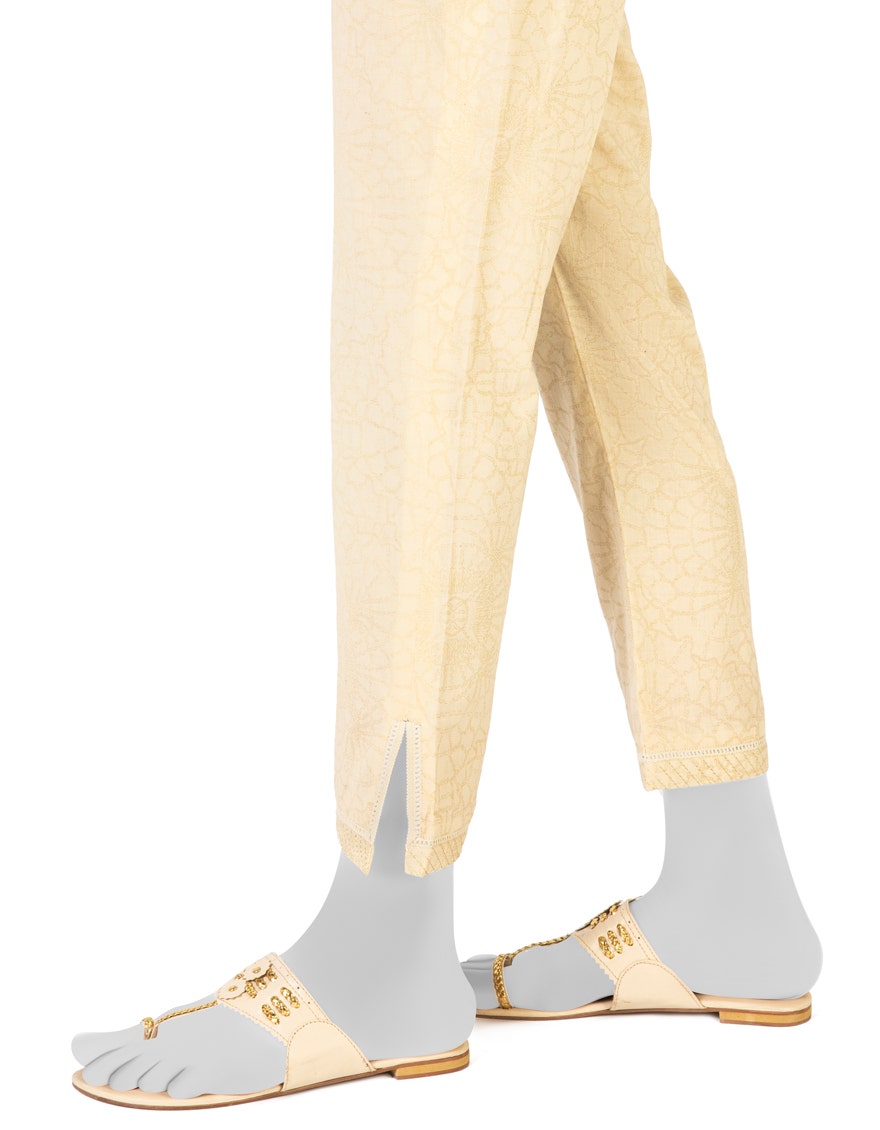
golden yellow kalpana pants